Adel Taarabt

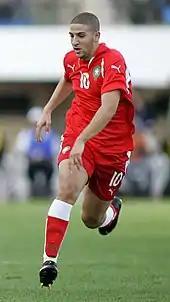
Taarabt playing for Morocco in 2009

Taarabt represented France at under-16, under-17 and under-18 levels, but opted to play for Morocco at senior level, saying, "I felt the time was right when I was given this opportunity". On 11 February 2009, he played his first international match with Morocco in a friendly against Czech Republic in Casablanca. He also made an appearance on 29 March during Morocco's 2010 FIFA World Cup qualifier 2–1 defeat against Gabon.